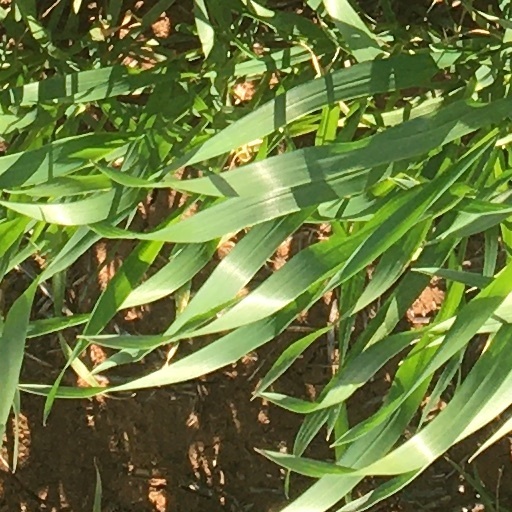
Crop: wheat